1998 Tour de France, Prologue to Stage 11

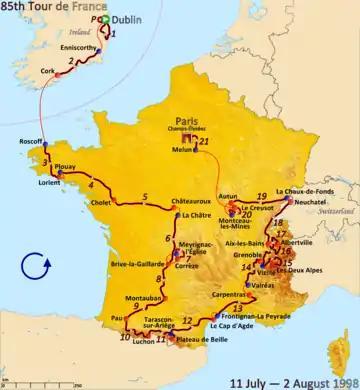
Route of the 1998 Tour de France

The 1998 Tour de France was the 85th edition of Tour de France, one of cycling's Grand Tours. The Tour began in Dublin, Ireland with a prologue individual time trial on 11 July and Stage 11 occurred on 22 July with a mountainous stage to Plateau de Beille. The race finished on the Champs-Élysées in Paris on 2 August.